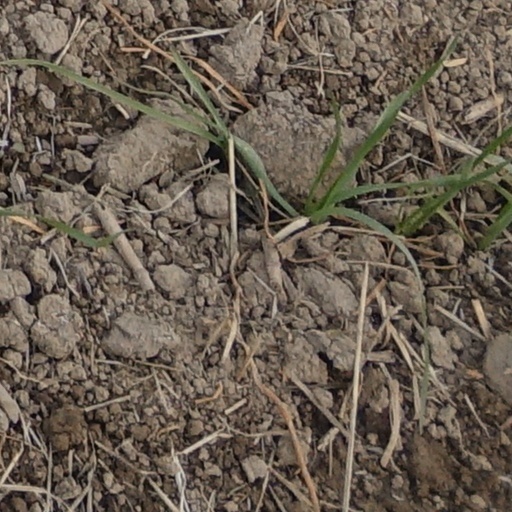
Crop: wheat